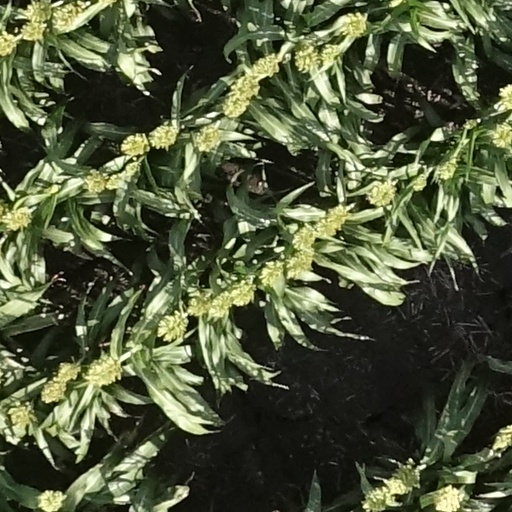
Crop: sorghum